300 (film)

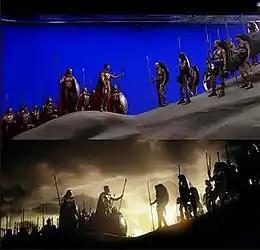
"Above": A scene during filming"Below": The finished scene

Two months of pre-production were required to create hundreds of shields, spears and swords, some of which were recycled from "Troy" and "Alexander". Creatures were designed by Jordu Schell, and an animatronic wolf and thirteen animatronic horses were created. The actors trained alongside the stuntmen, and even Snyder joined in. Upwards of 600 costumes were created for the film, as well as extensive prosthetics for various characters and the corpses of Persian soldiers. Shaun Smith and Mark Rappaport worked hand in hand with Snyder in pre-production to design the look of the individual characters, and to produce the prosthetic makeup effects, props, weapons and dummy bodies required for the production.